Ladislaus the Posthumous

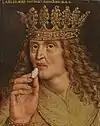
Ladislaus the Posthumous

Ladislaus' rival, Vladislaus, died fighting against the Ottomans in the Battle of Varna on 10 November 1444. At the Diet of next year, the Hungarian Estates agreed that they would acknowledge the child Ladislaus as king if Vladislaus, whose fate was still uncertain, did not come back to Hungary before 1 June 1445. However, they stipulated that they would elect a new king if the child king's guardian, Frederick III, did not release both the king and the Holy Crown of Hungary. The Estates also elected seven "Captains in Chief"John Hunyadi, Nicholas Újlaki, George Rozgonyi, Emeric Bebek, Michael Ország, Pancrace Szentmiklósi, and Jan Jiskrato administer the kingdom. Frederick III stormed into Hungary, and captured a dozen fortresses along the western frontiers of Hungary, including Kőszeg, by the end of July. The Counts of Celje, who were related to Ladislaus through his mother, invaded Slavonia and took control of the province before the end of the year. As Frederick III refused to release Ladislaus, the Diet of Hungary elected John Hunyadi regent for the period of Ladislaus' minority on 6 June 1446. John Hunyadi, who adopted the title governor, ruled most part of Hungary, but could not expand his authority over the regions under the rule of Frederick III, Jan Jiskra and the Counts of Celje. The envoys of the Hungarian Estates and Frederick III signed a truce on 1 June 1446, which confirmed Frederick III's guardianship over Ladislaus.